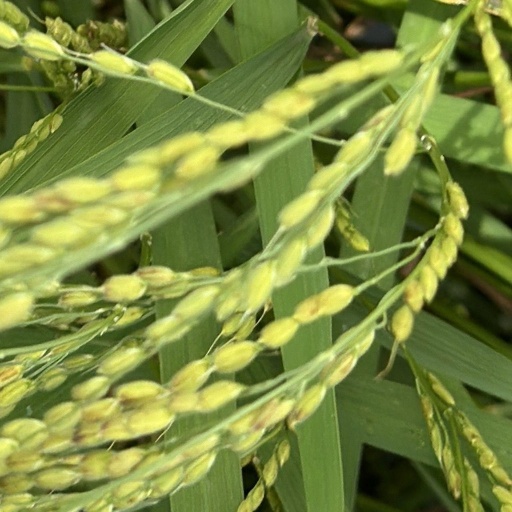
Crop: rice